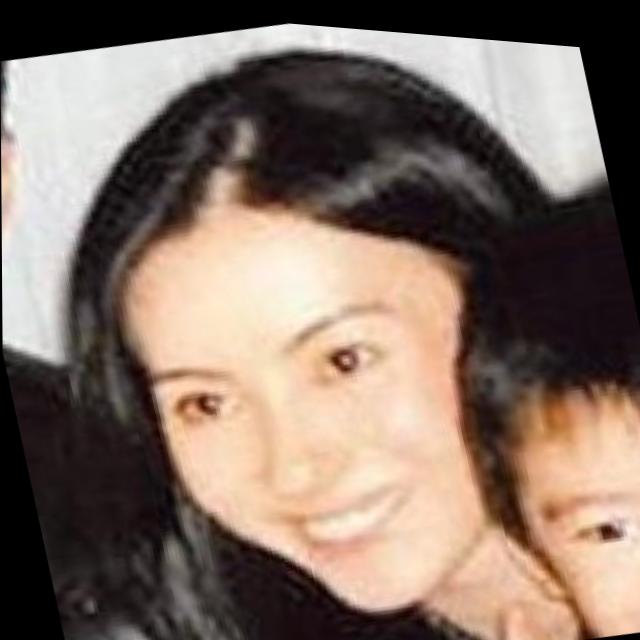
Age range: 21-44